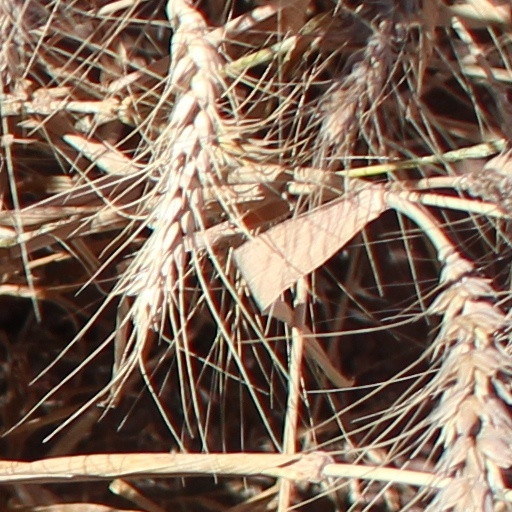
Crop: wheat